Lebanon national football team

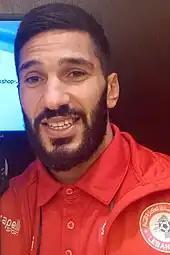
Hassan Maatouk is Lebanon's all-time record goalscorer and most-capped player.

The 1964 Arab Cup, the second edition of the tournament, was held in Kuwait in November. The competition featured five teams—Iraq, Libya, Kuwait, Jordan, and Lebanon—competing in a single-round robin format. Lebanon finished in fourth place, recording one win, one draw, and two defeats during the tournament.